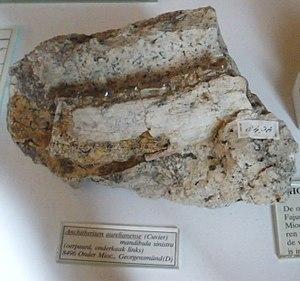
L'Orléanien est le nom d'un intervalle biostratigraphique régional du Miocène, caractérisant les biozones européennes de mammifères terrestres MN3 à MN5, liées à l'apparition de certaines espèces de mammifères au Néogène.